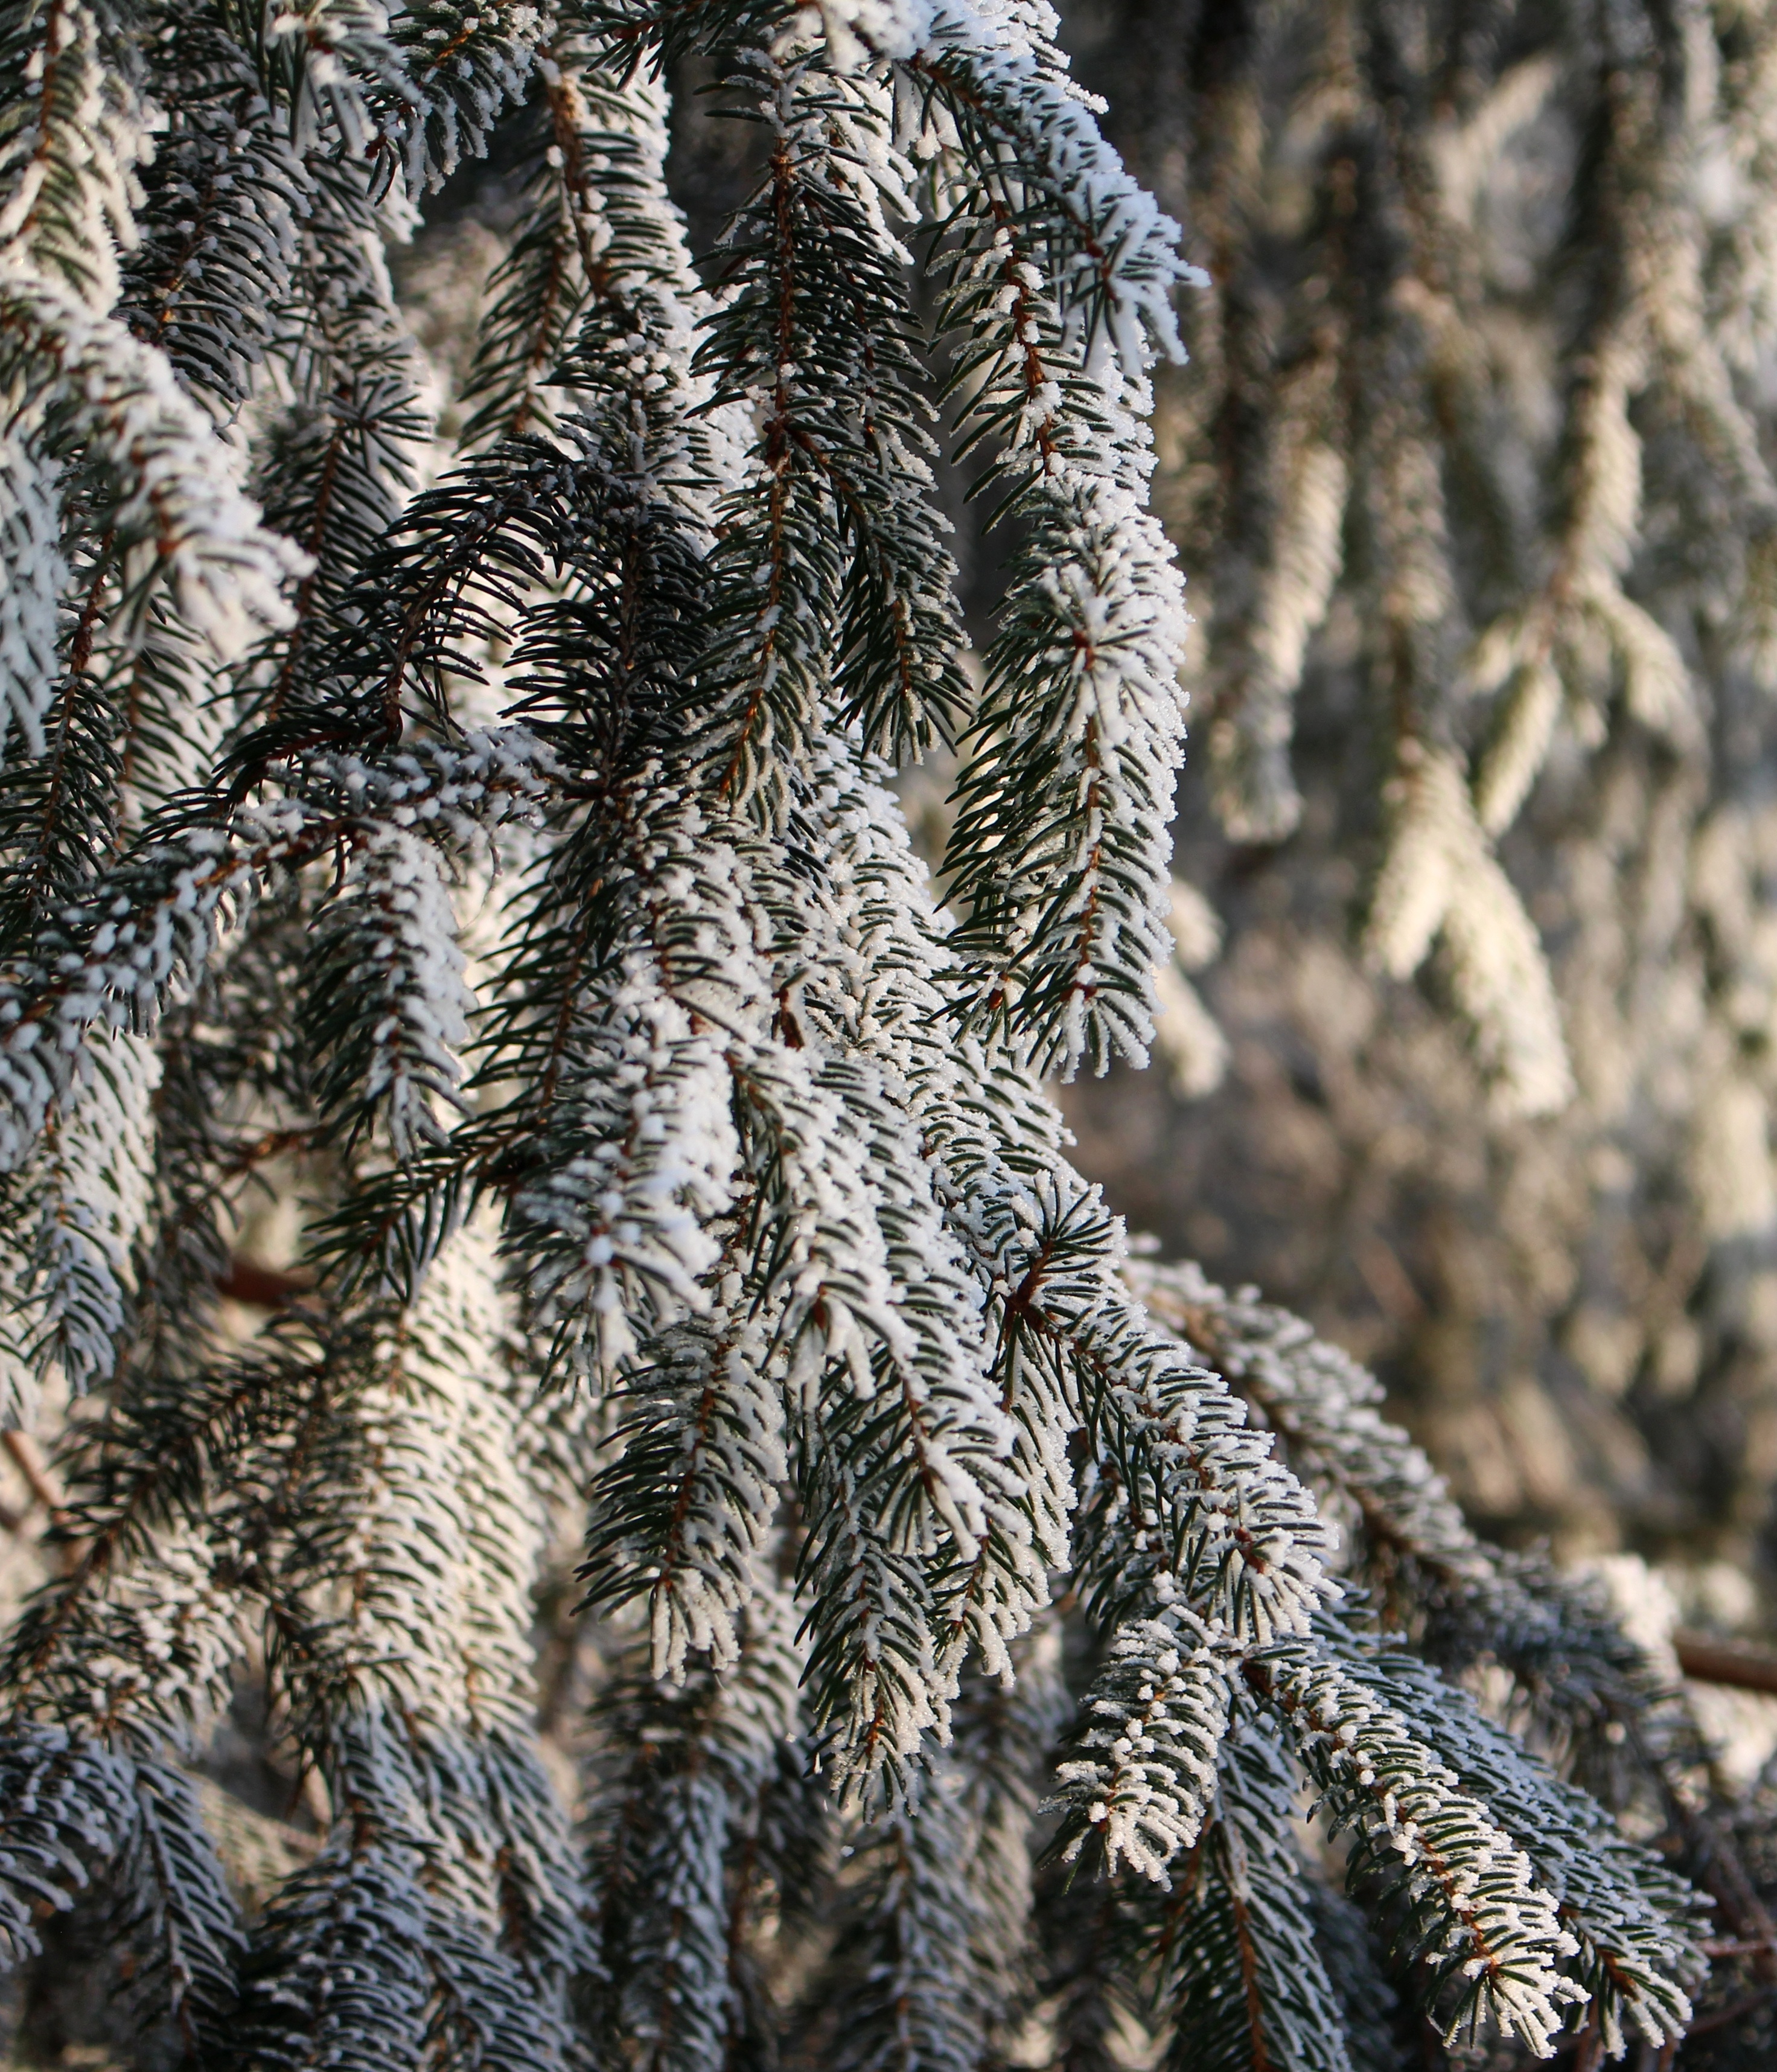
landscape, tree, nature, forest, branch, cold, winter, plant, leaf, flower, frost, trunk, pattern, fir, flora, material, close up, trees, spruce, icy, macro photography, woody plant, land plant